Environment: real
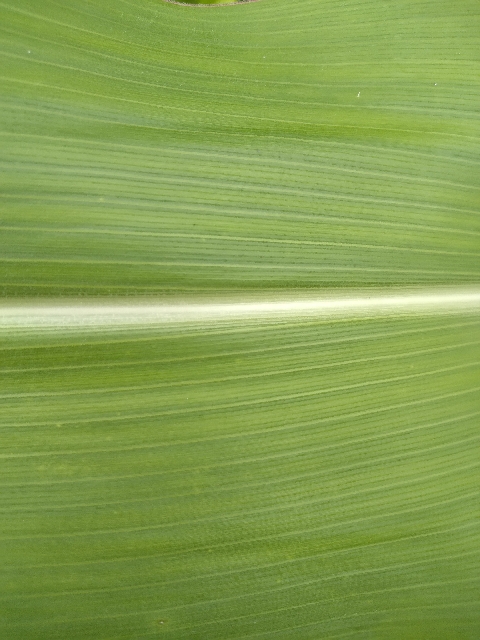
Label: healthy